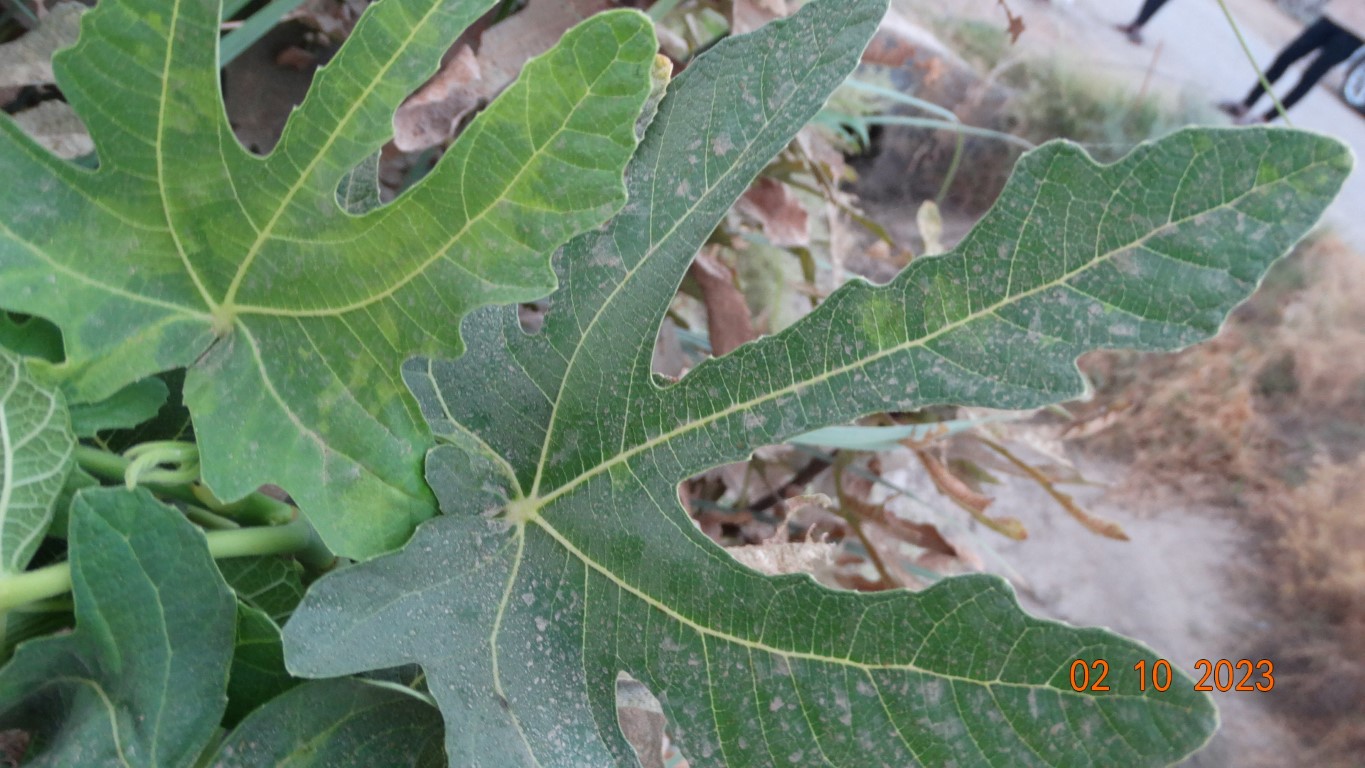
Label: healthy